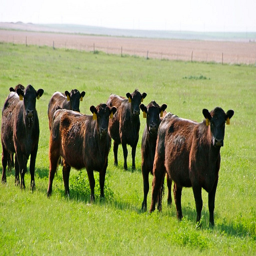
a bunch of cattle are standing in a grassy field
some brown and black cattle and green grass
A herd of brown cows walking across a grass covered field.
Cows looking at the camera while their picture is taken.
a bunch of cows standing in a field in front of a wide open, mountainous area